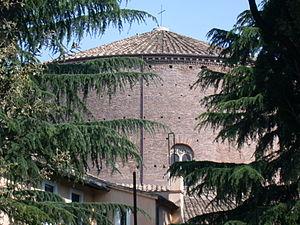
L'église Saint-Étienne-le-Rond, est une basilique mineure de Rome remontant au Vᵉ siècle, située sur le Caelius.